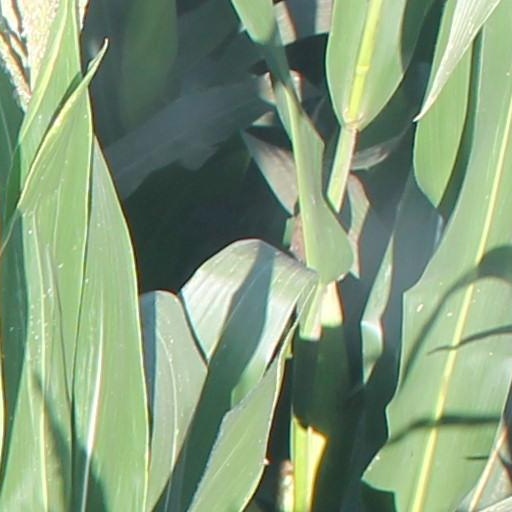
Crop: maize; corn